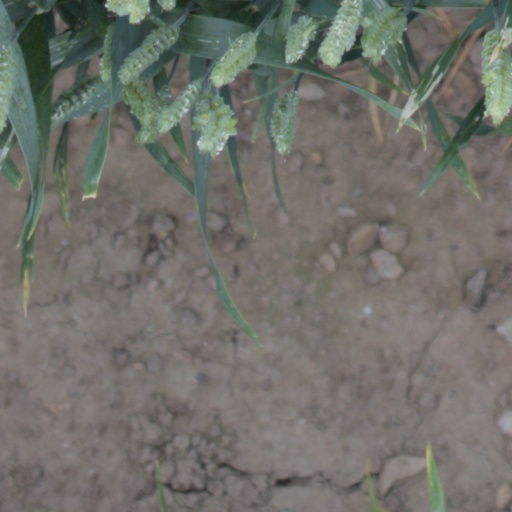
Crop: wheat